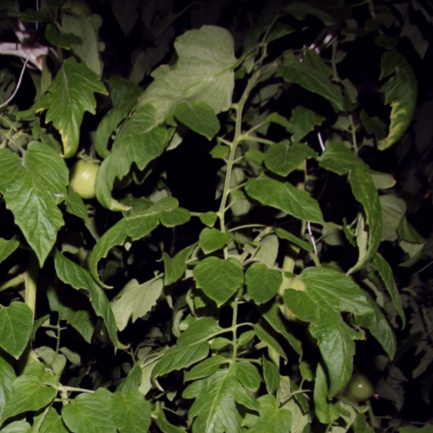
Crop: tomato